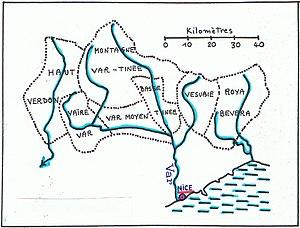
Les régions humaines des Alpes maritimes d'après Raoul Blanchard
Situé au nord-ouest des Alpes-Maritimes, le Haut-Var relève en fait de trois définitions.